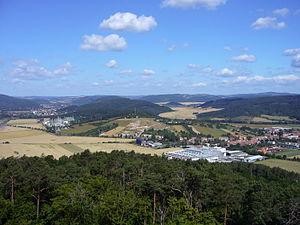
Drásov est une commune du district de Brno-venkov, dans la région de Moravie-du-Sud, en République tchèque. Sa population s'élevait à 1 691 habitants en 2017.